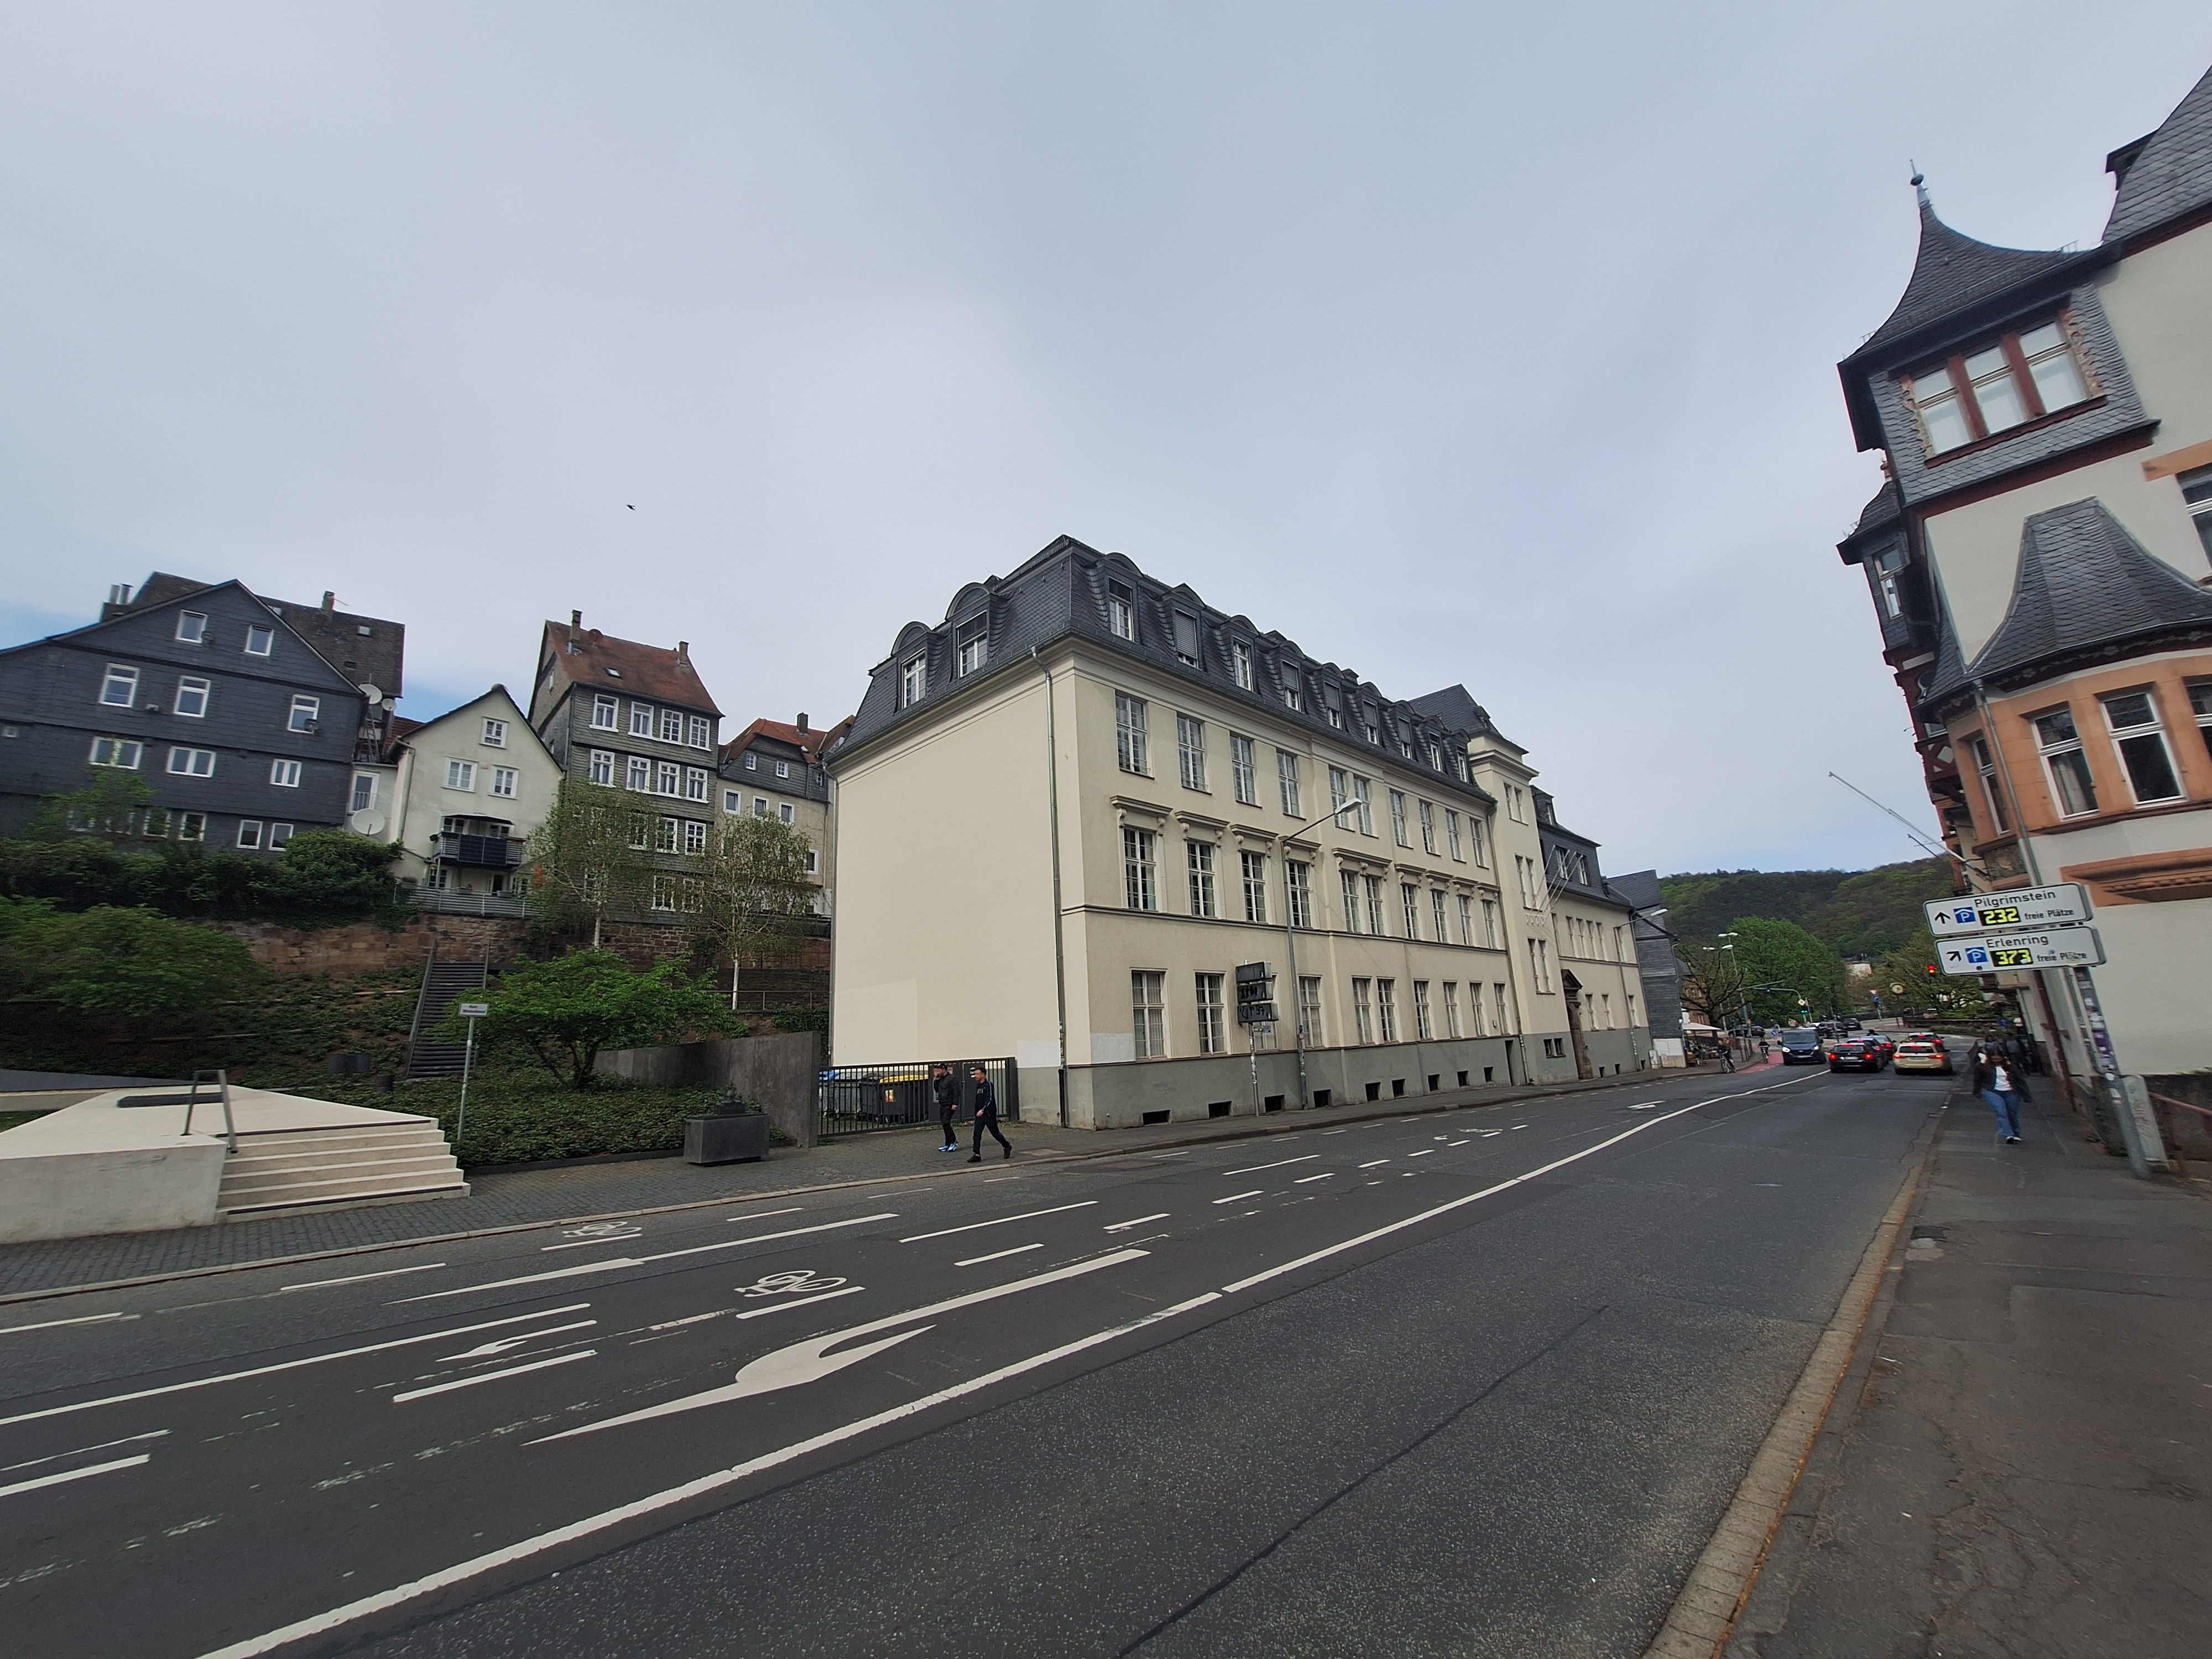
Building: Universitätsstraße 7